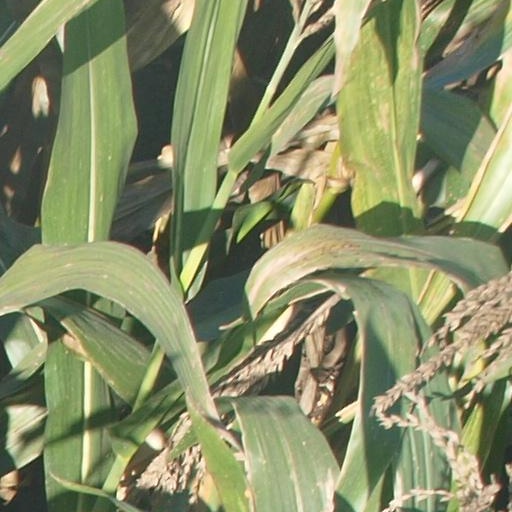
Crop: maize; corn